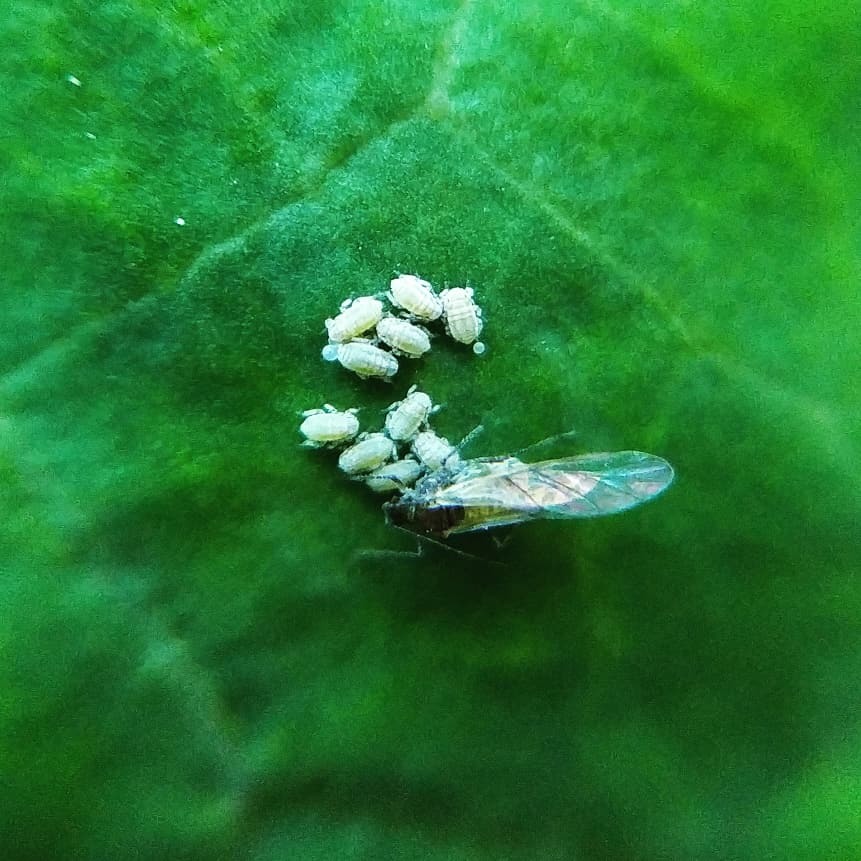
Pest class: cabbage_aphid